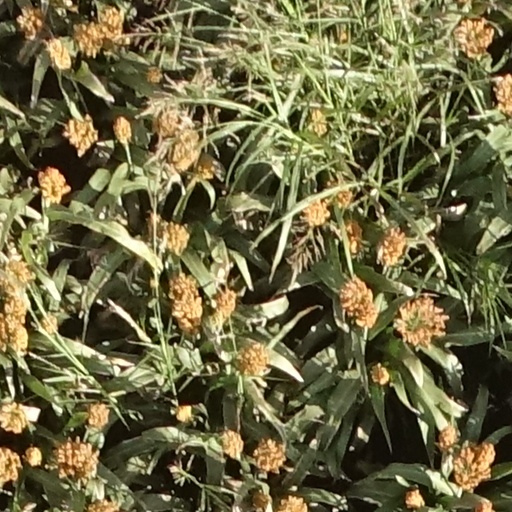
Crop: sorghum